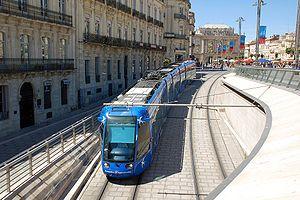
Tramway, Montpellier, Languedoc-Roussillon, France
Le tramway de Montpellier est un réseau de tramway desservant la ville de Montpellier et sa métropole. Il succède à l'ancien réseau fermé en 1949, il est sous l'autorité de Montpellier Méditerranée Métropole et géré par les Transports de l'agglomération de Montpellier.
Transdev est un groupe français multinational de transport. En 2017, Transdev emploie 82 000 personnes et transporte 11 millions de passagers au quotidien.